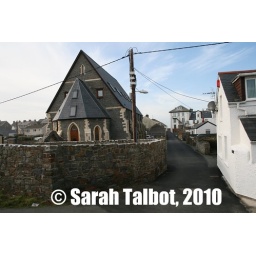
Walking out along a footpath towards a church in the middle of a field...thought the building was particularly interesting.